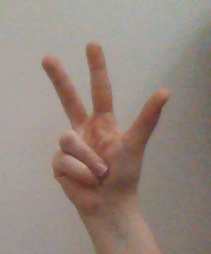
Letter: al